Walworth Gate

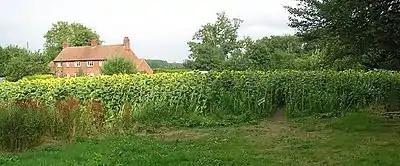
Sunflower maze at New Moor Farm, 2006

Lorna Herron won one of the "Area Number One" gardening prizes for her garden in the hamlet in 2001. Because of its crossroads, Walworth Gate regularly finds itself on local cycling routes; for example the Darlington Freewheelers ride through it. In 2005 and 2006 the crossroads was on three of the cycling routes organised for the Bike It project and Darlington Bike Week. In 2008 the hamlet was on the route of Darlington Rotary Club's Quaker Triathlon charity event.